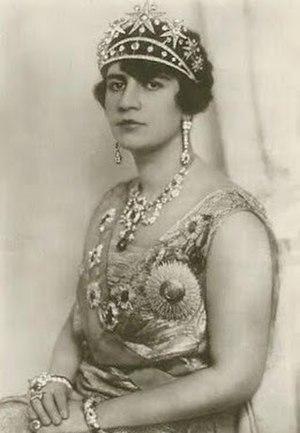
Soraya Tarzi, fille de Mahmoud Tarzi et Asma Rasmia, née le 24 novembre 1899 à Damas, alors partie de l'Empire ottoman, et morte le 20 avril 1968 à Rome, est une reine afghane.